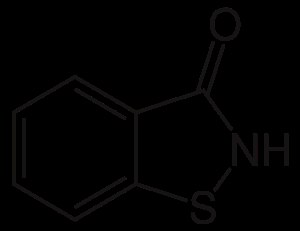
Metylisotiazolinon
Strukturformel for benzisothiazolinon
Metylisotiazolinon, MIT eller blot MI, hører til gruppen af isotiazolinoner, og stoffet er et vidt udbredt konserveringsmiddel og pesticid. Indholdet i kosmetik og maling har vist sig at give allergi.